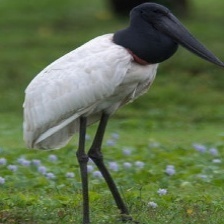
Species: JABIRU
Scientific name: JABIRU MYCTERIA
ImageNet parent category: white_stork